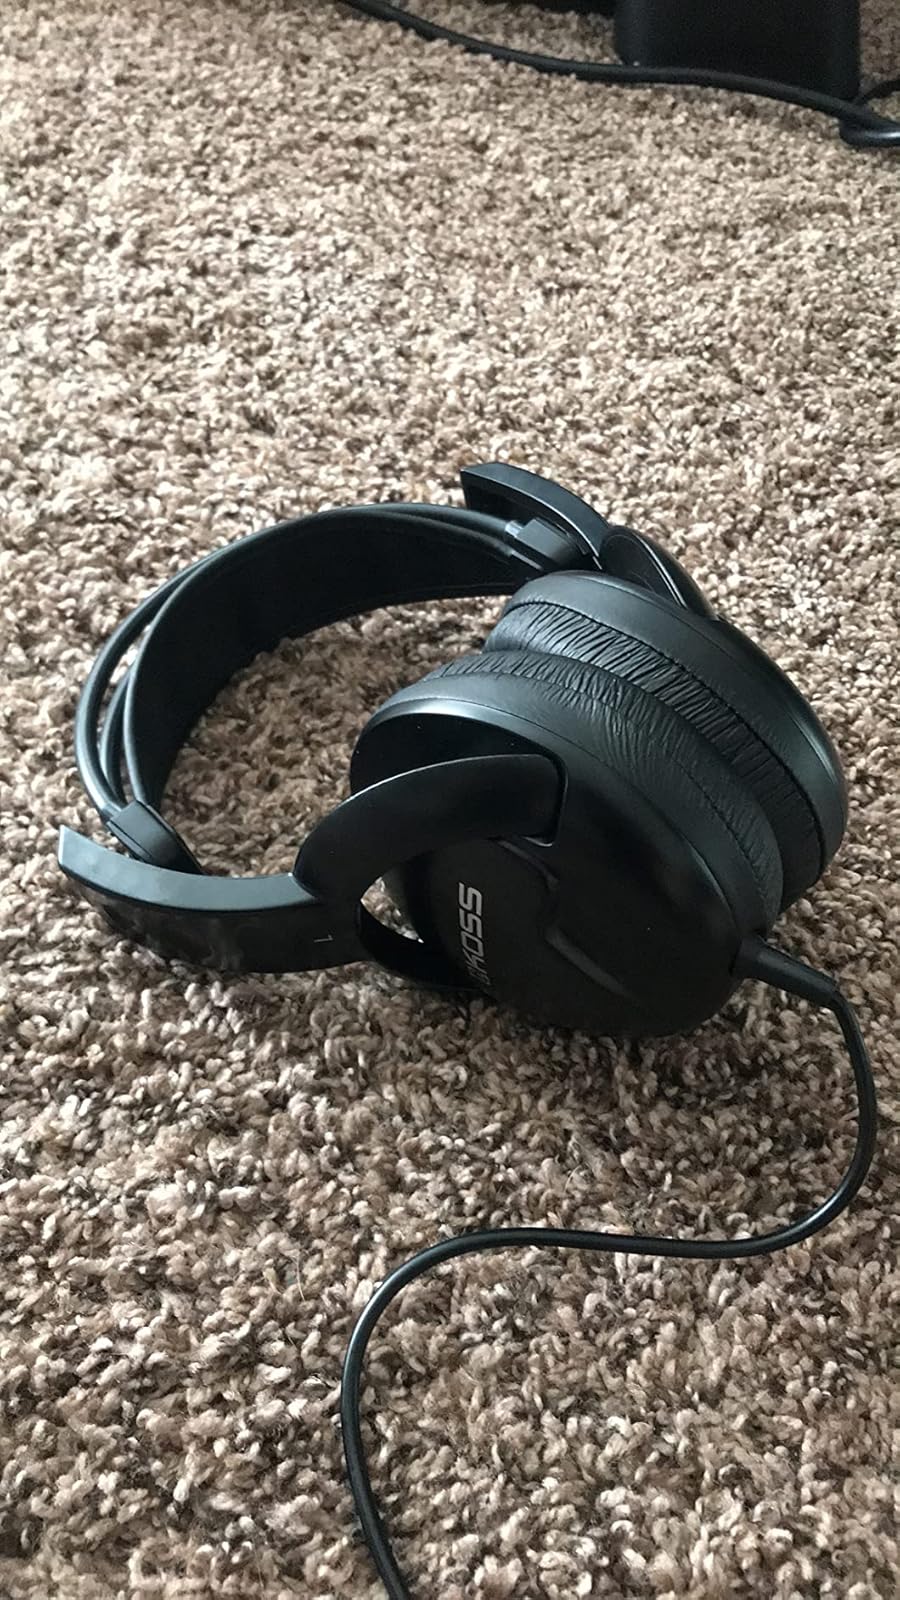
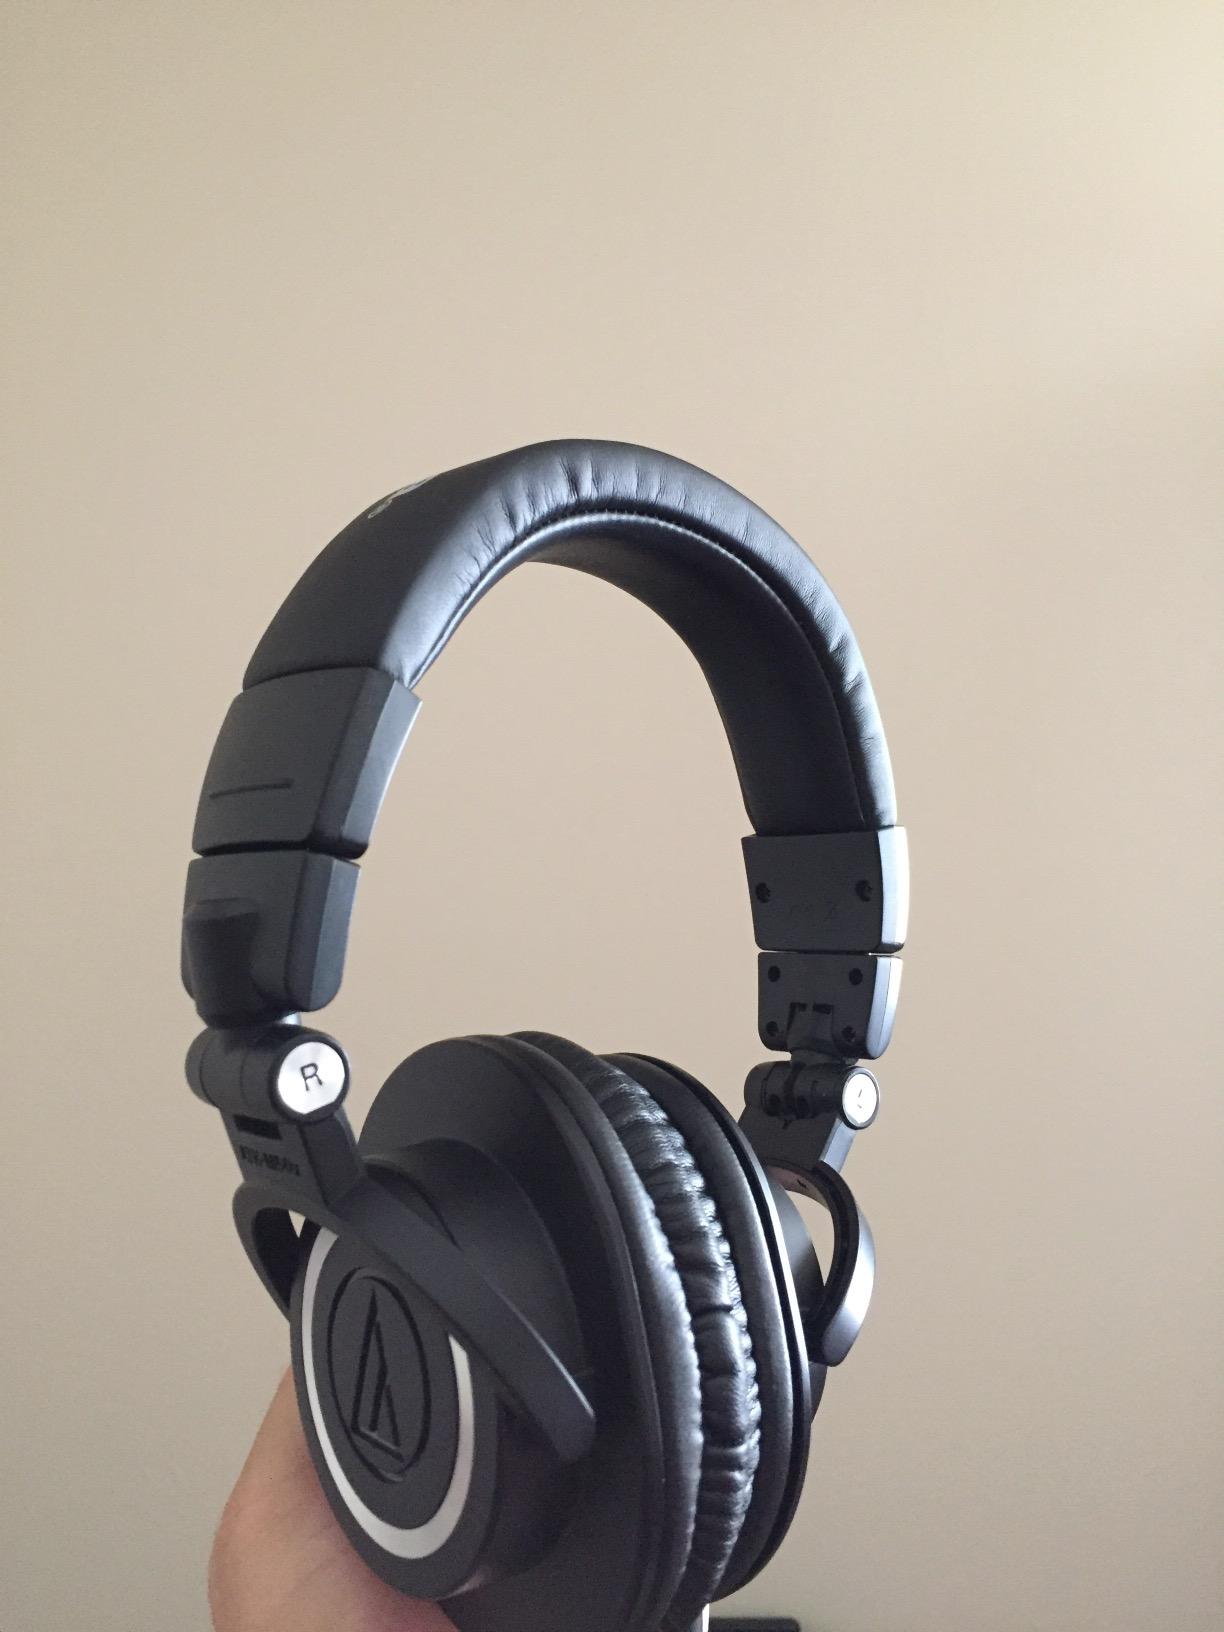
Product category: headphones
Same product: no